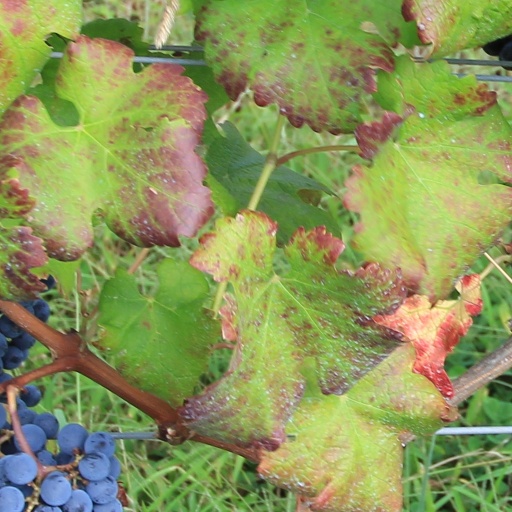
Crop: grape